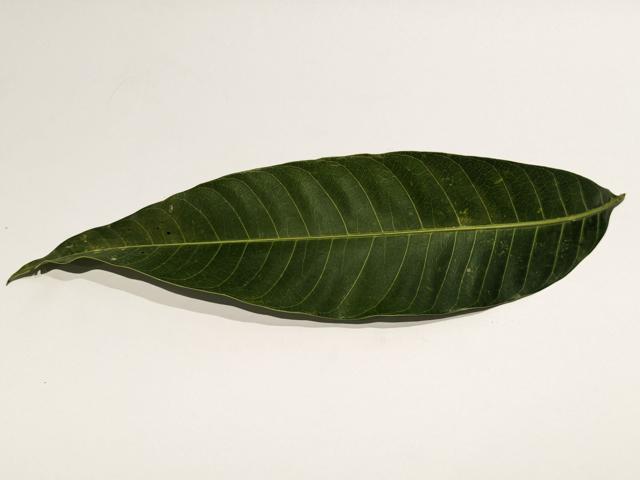
Mango leaf variety: Haribhanga